Iris sanguinea

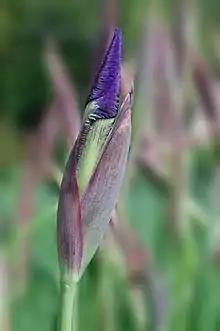
showing the red-purple colour of the spathes of the iris – giving it its name of blood iris ("Iris sanguinea")

It is written as 溪荪 in Chinese script and known as "xi sun" in China. In Japanese it is known as "ayame" and written as アヤメ, 菖蒲, 文目 in Japanese script.